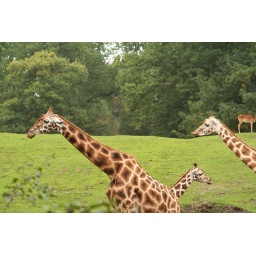
composition in brown white & green